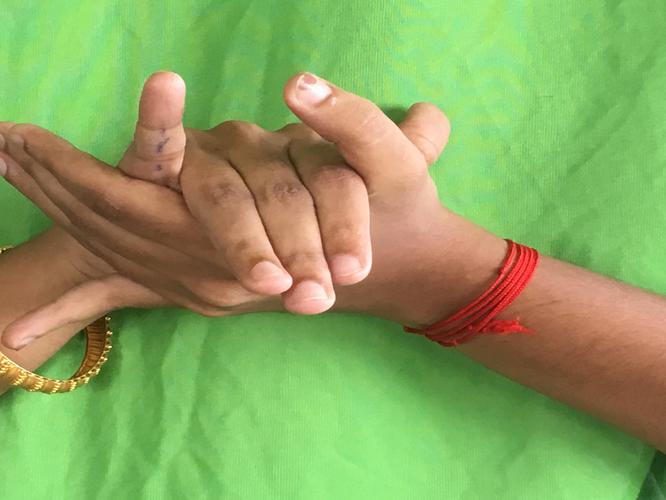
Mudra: Kurma
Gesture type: double_hand